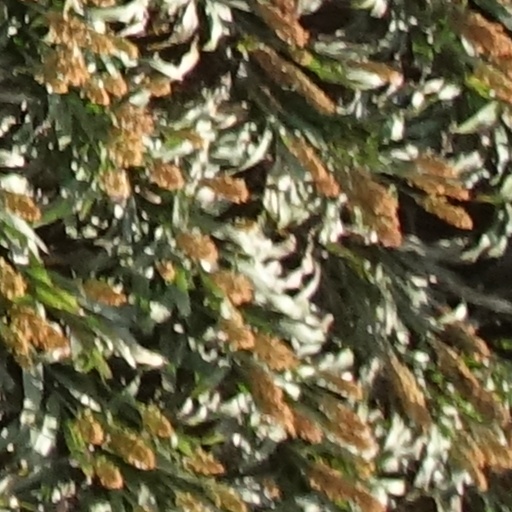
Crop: sorghum